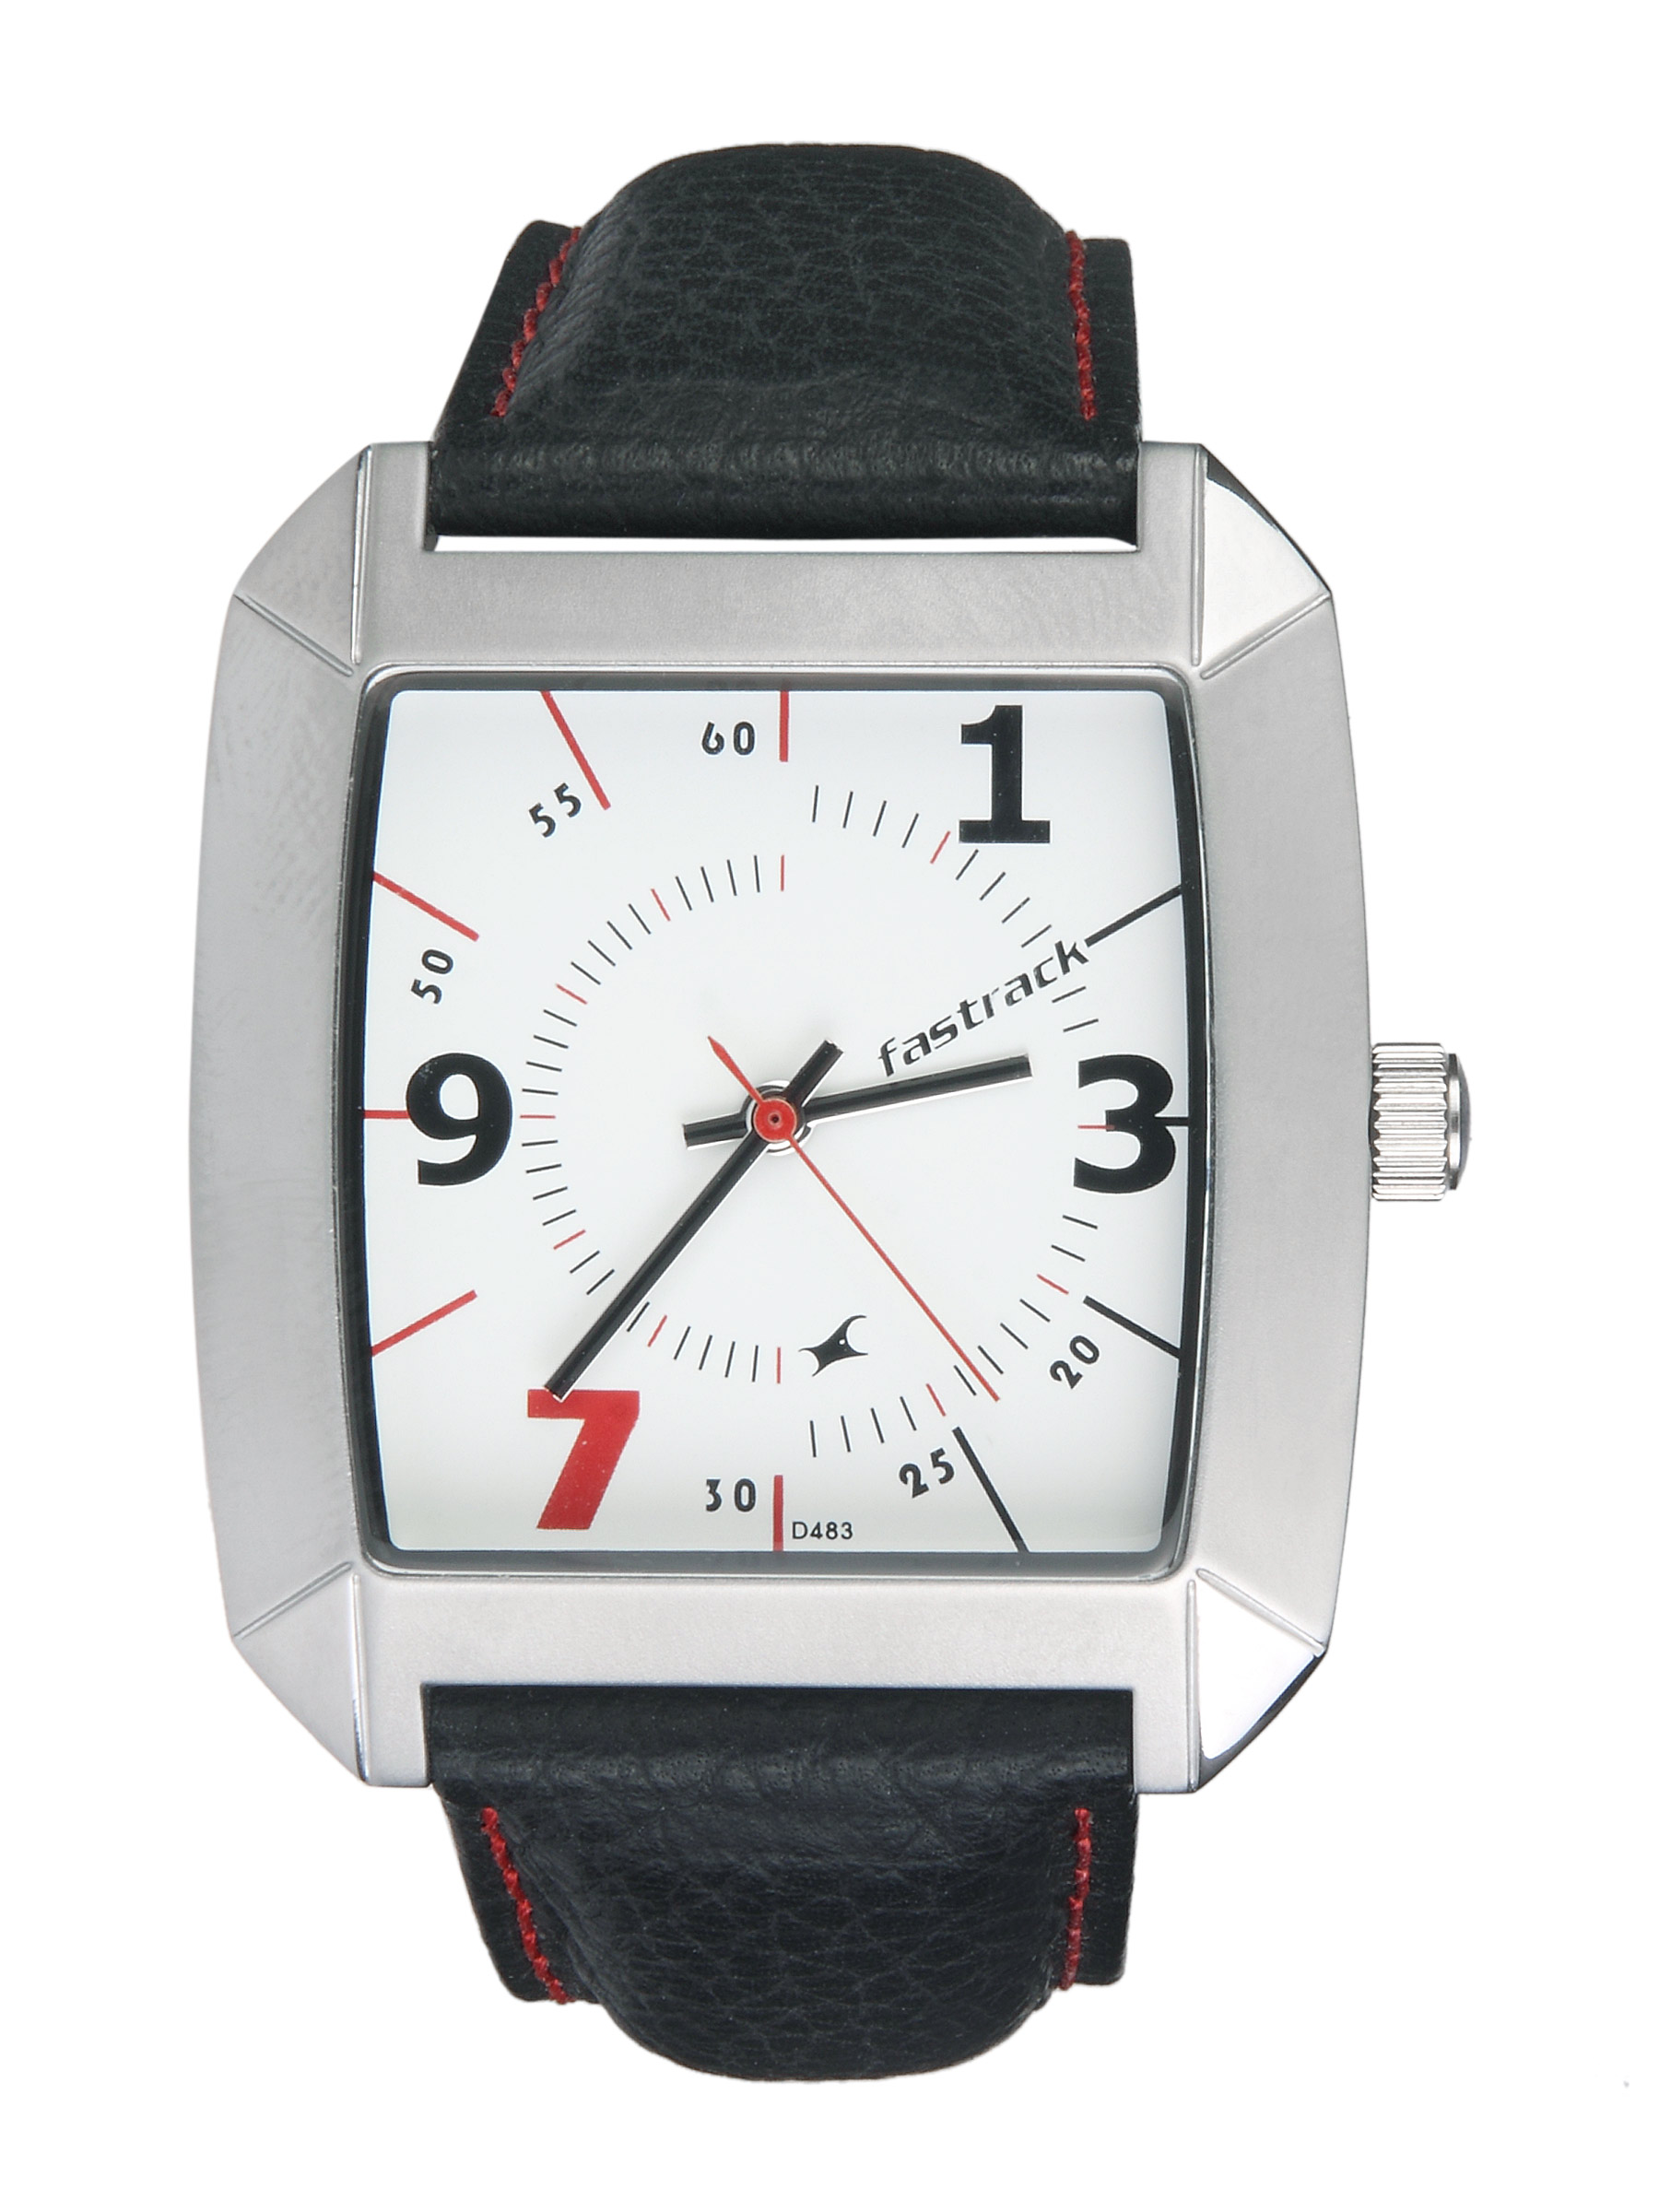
Fastrack Men White Dial Watch N9336SL01
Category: Accessories / Watches / Watches
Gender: Men
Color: White
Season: Summer 2017
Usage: Casual